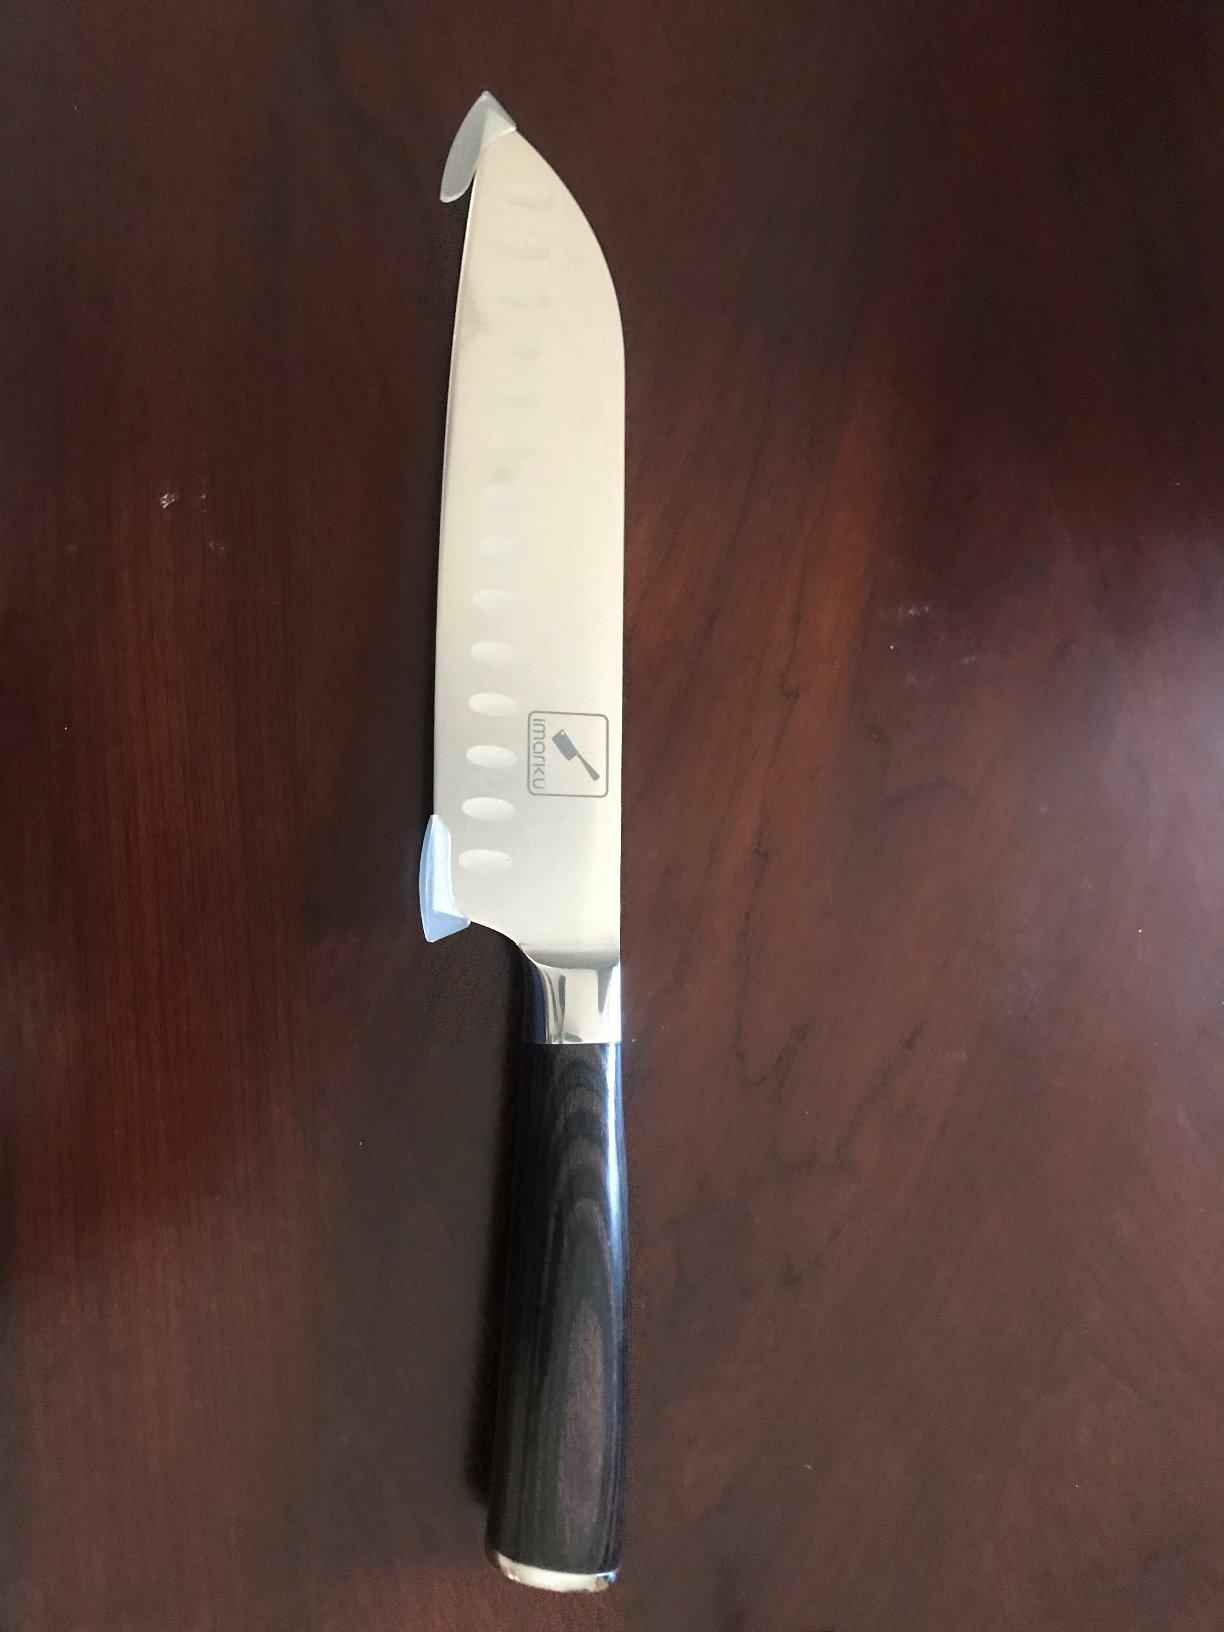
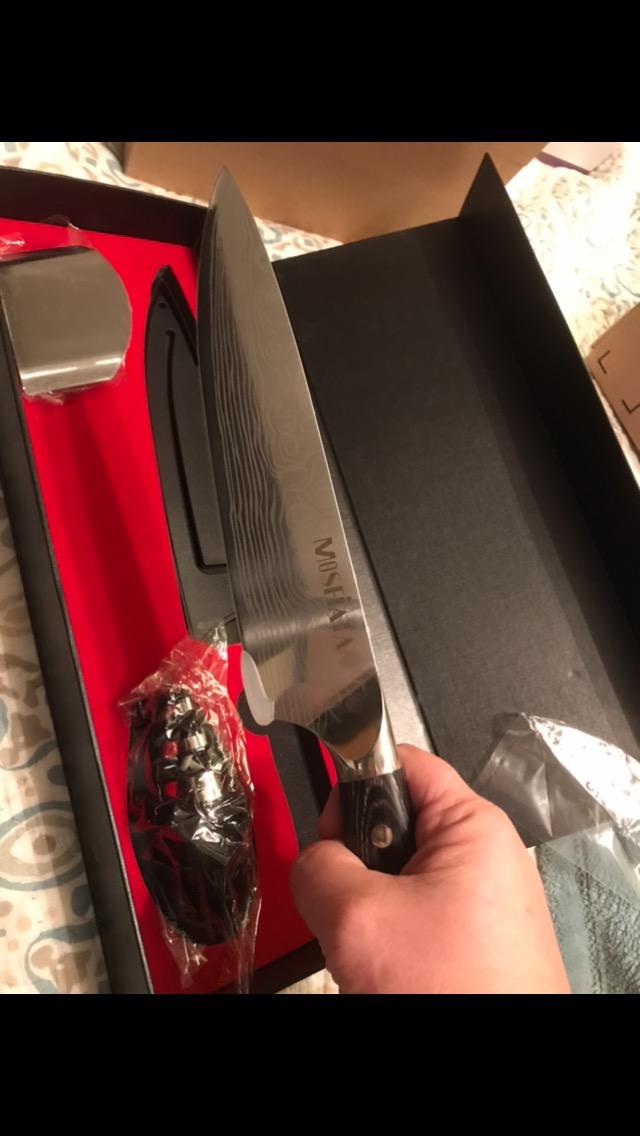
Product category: items_knife
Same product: no